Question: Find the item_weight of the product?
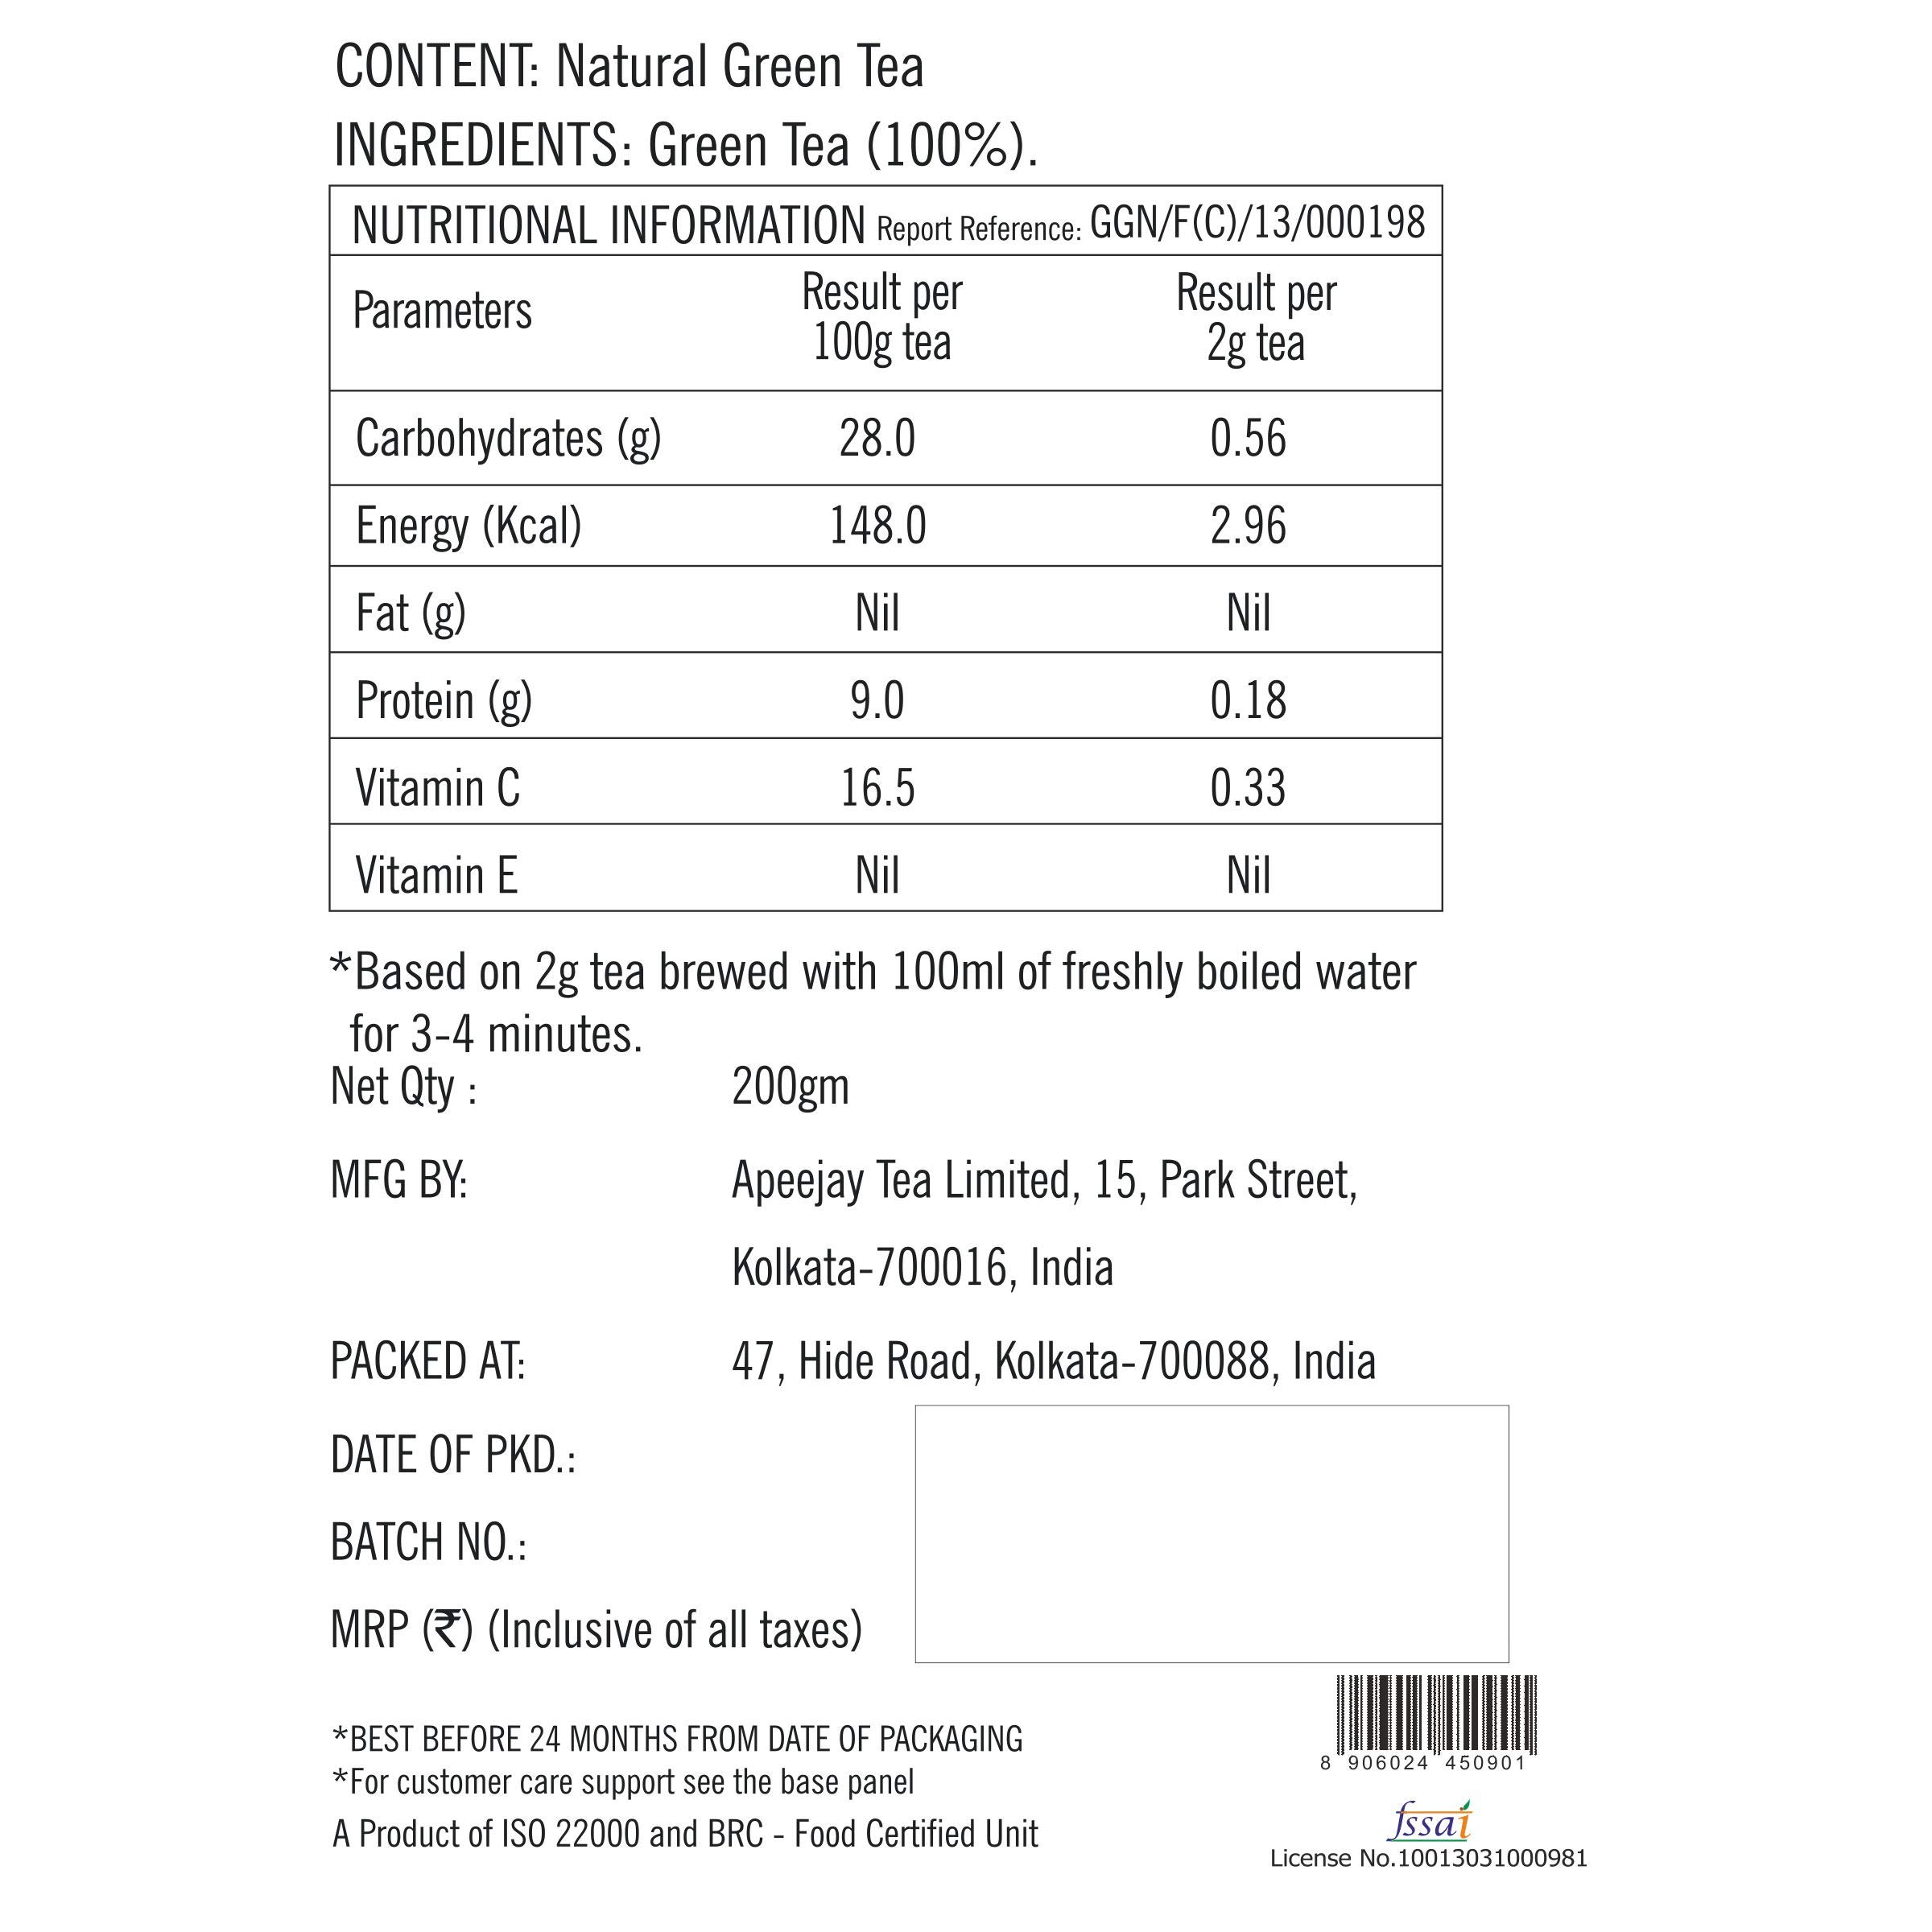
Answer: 200 gram